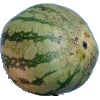
Label: Watermelon 1